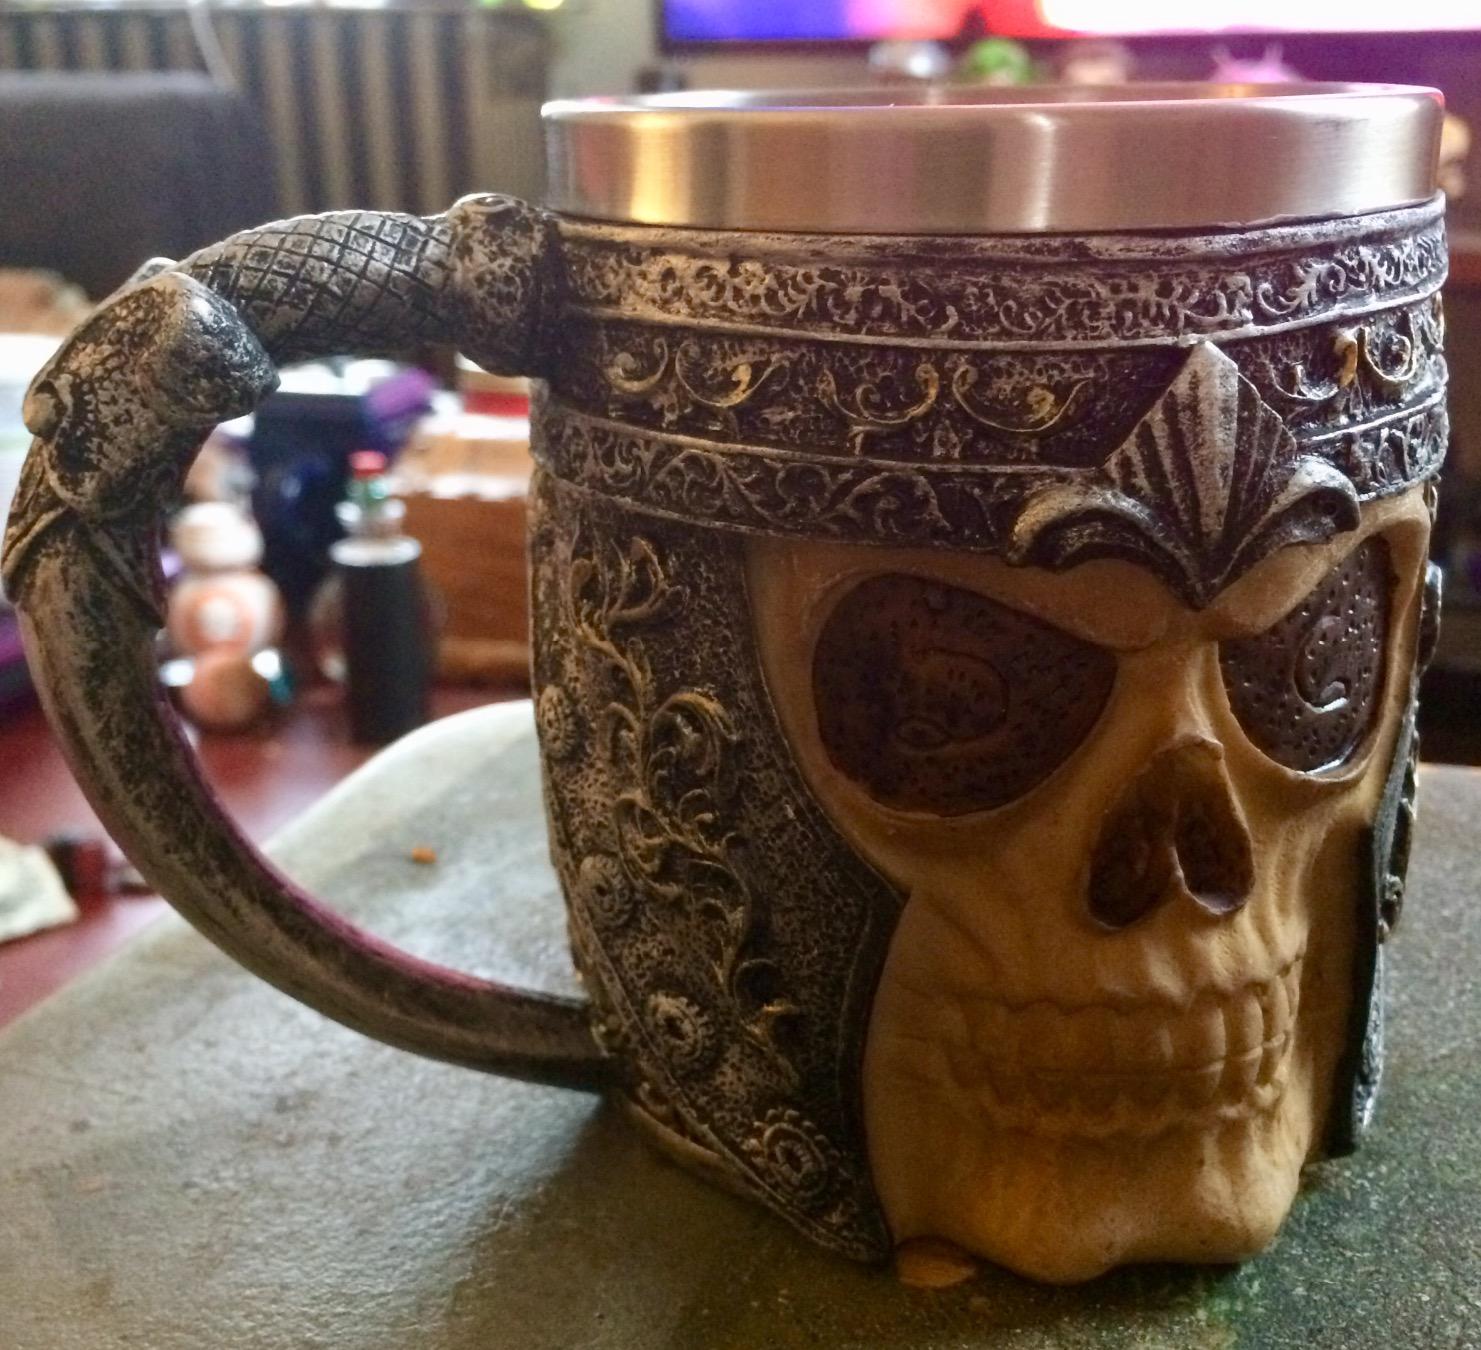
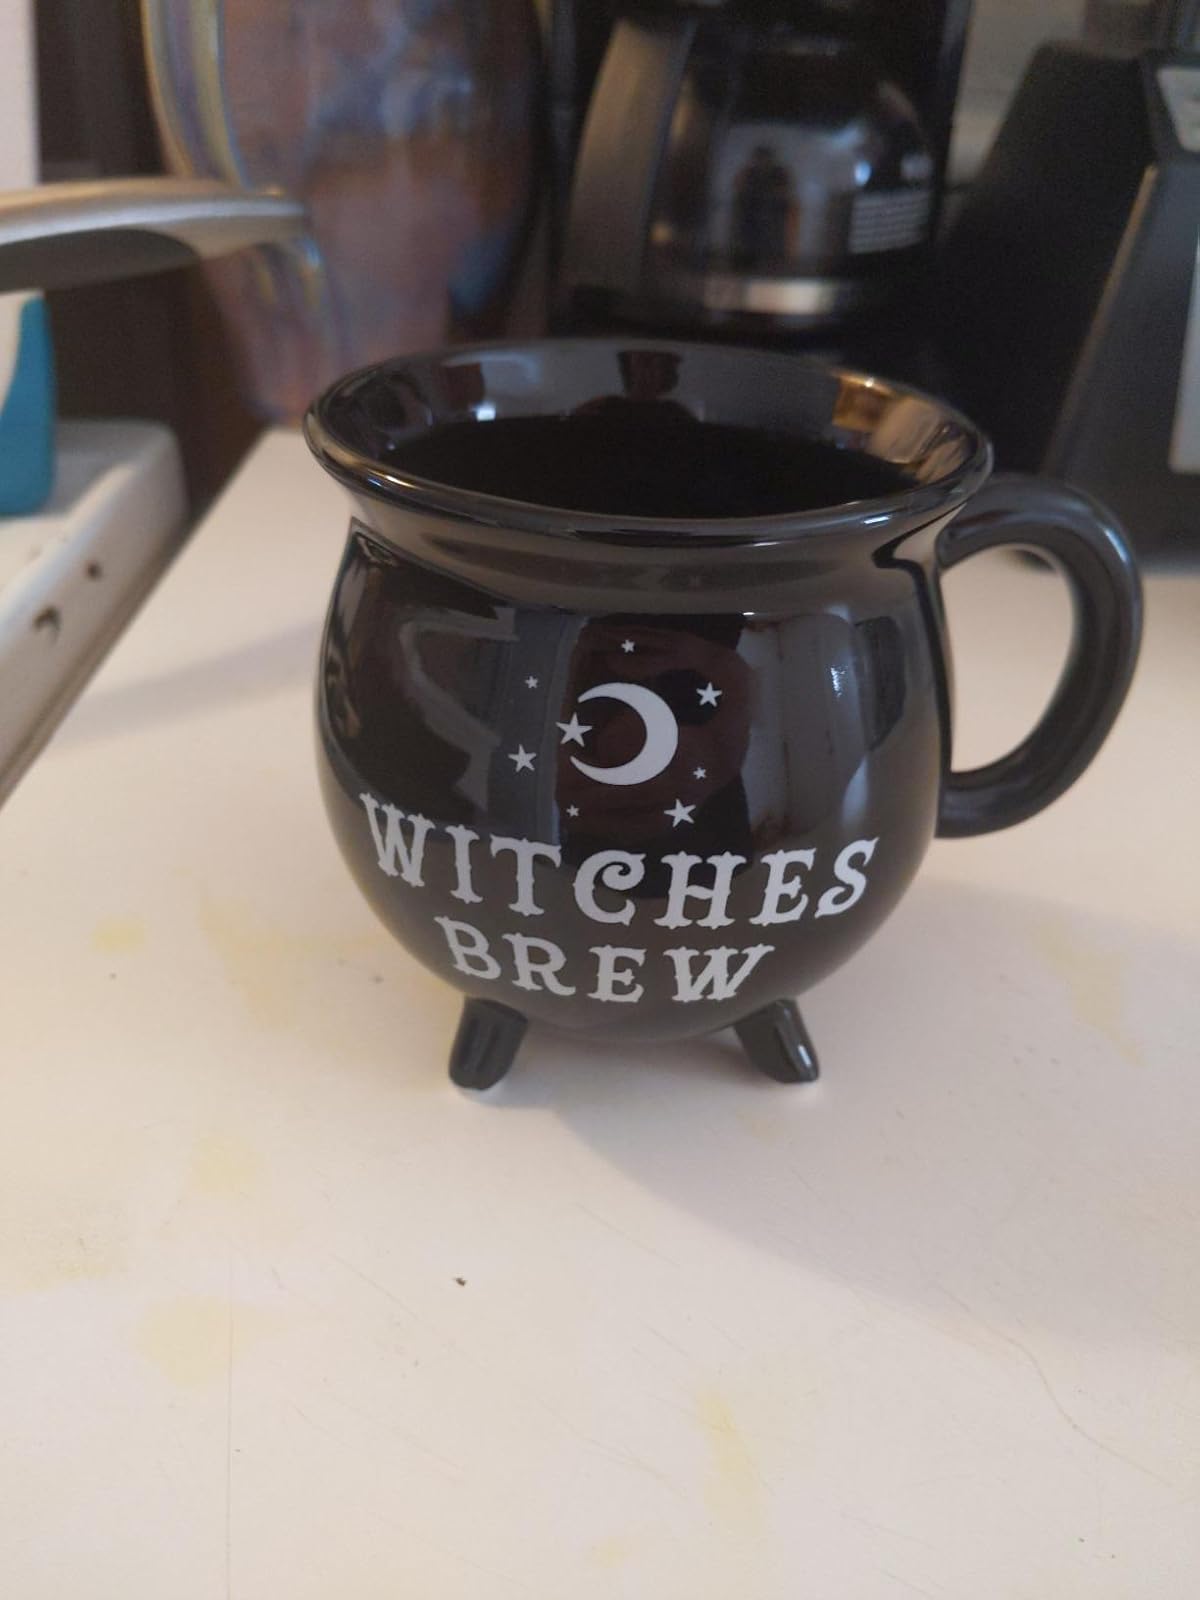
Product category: items_mug
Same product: no